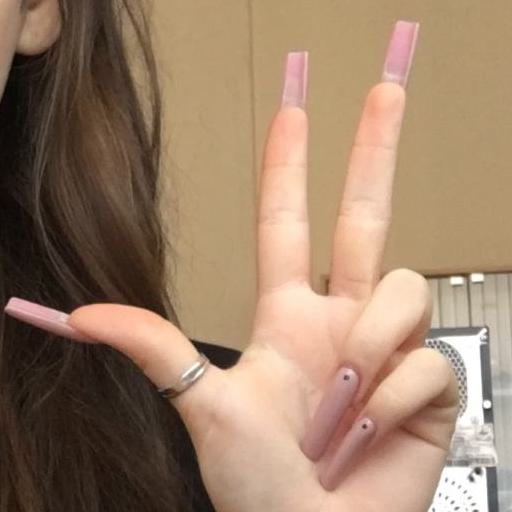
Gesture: three2